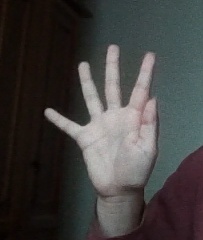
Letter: sheen